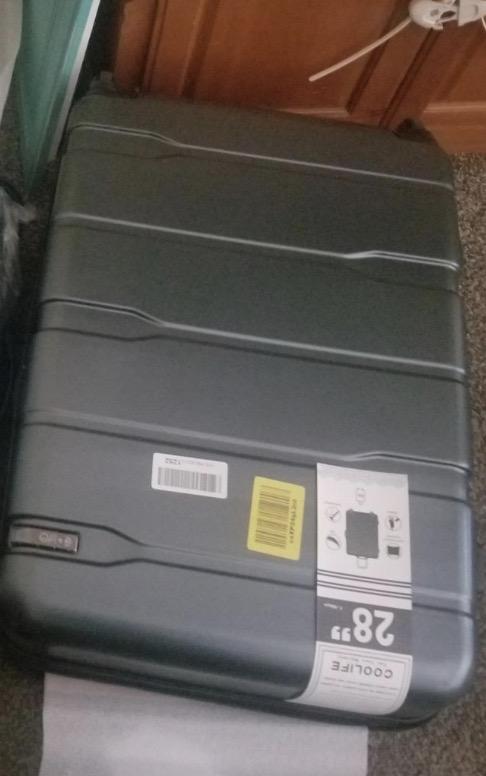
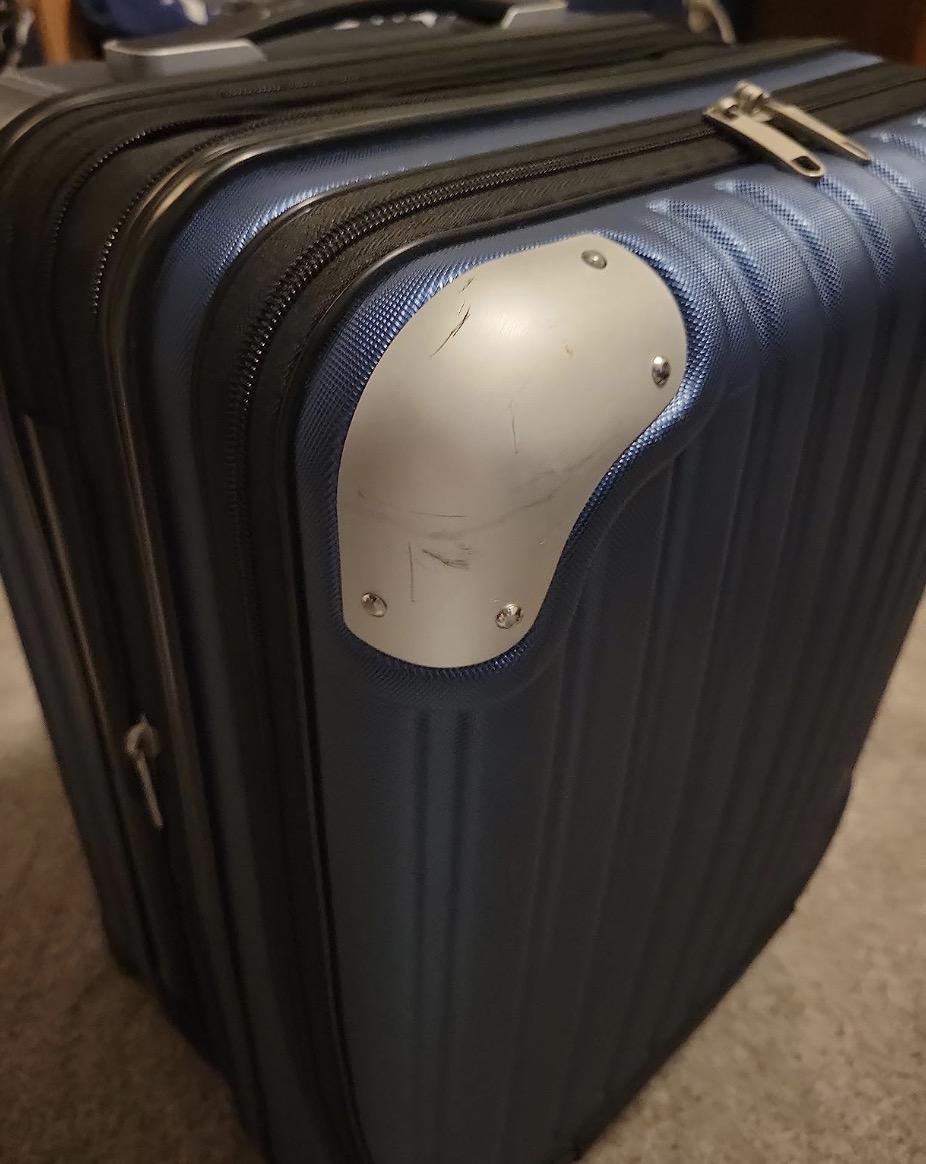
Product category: items_tea
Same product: no